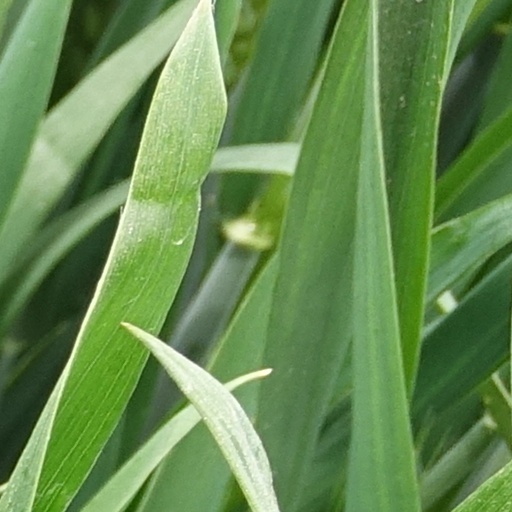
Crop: wheat